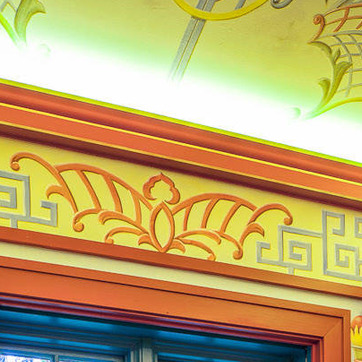
Material: wallpaper